Husbands and Knives

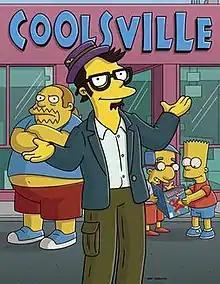
The episode's promotional image, featuring Milo outside his new comic book store Coolsville.

"Husbands and Knives" is the seventh episode of the nineteenth season of the American animated television series "The Simpsons". It first aired on the Fox network in the United States on November 18, 2007. The episode was written by Matt Selman and directed by Nancy Kruse.